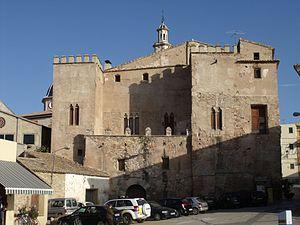
Albalat dels Tarongers, en valencien et officiellement, est une commune d'Espagne de la province de Valence dans la Communauté valencienne. Elle est située dans la comarque du Camp de Morvedre et dans la zone à prédominance linguistique valencienne.